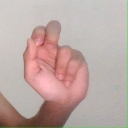
अक्षर: ढ